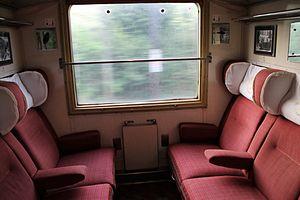
Compartiment de la voiture OCEM de première classe du Pacific Vapeur Club.
Les voitures OCEM sont des voitures de chemin de fer de grandes lignes conçues par l'office central d'études de matériel de chemins de fer pour différentes compagnies de chemins de fer dans un but de renforcement de la sécurité et d'une standardisation du matériel grandes lignes.